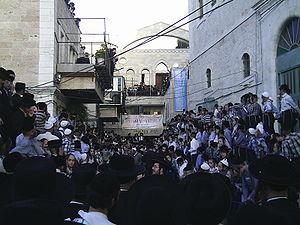
Jérusalem - Quartier de Méa Shéarim (juin 2006). Membres de la communauté juive des ""Toldos Avrohom Yitzchok"", qui résulte elle-même d'une scission avec les ""Toldos Aharon""."